Bice Mizzi

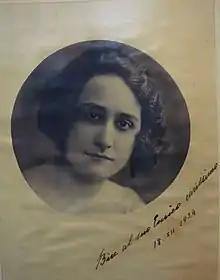
Bice Vassallo portrait with hand written message "Bice al suo Enrico carissimo 18.XII.1924"

Bice Mizzi Vassallo (born Beatrix Vassallo, also known as Bice Vassallo and Bice Mizzi; 11 November 1899 – 22 February 1985) was a Maltese pianist, considered among the foremost pianists of her generation. She is also known as the daughter of composer Paolino Vassallo and Maria Anna nee Grech, and the wife of former Maltese Prime Minister Enrico Mizzi.